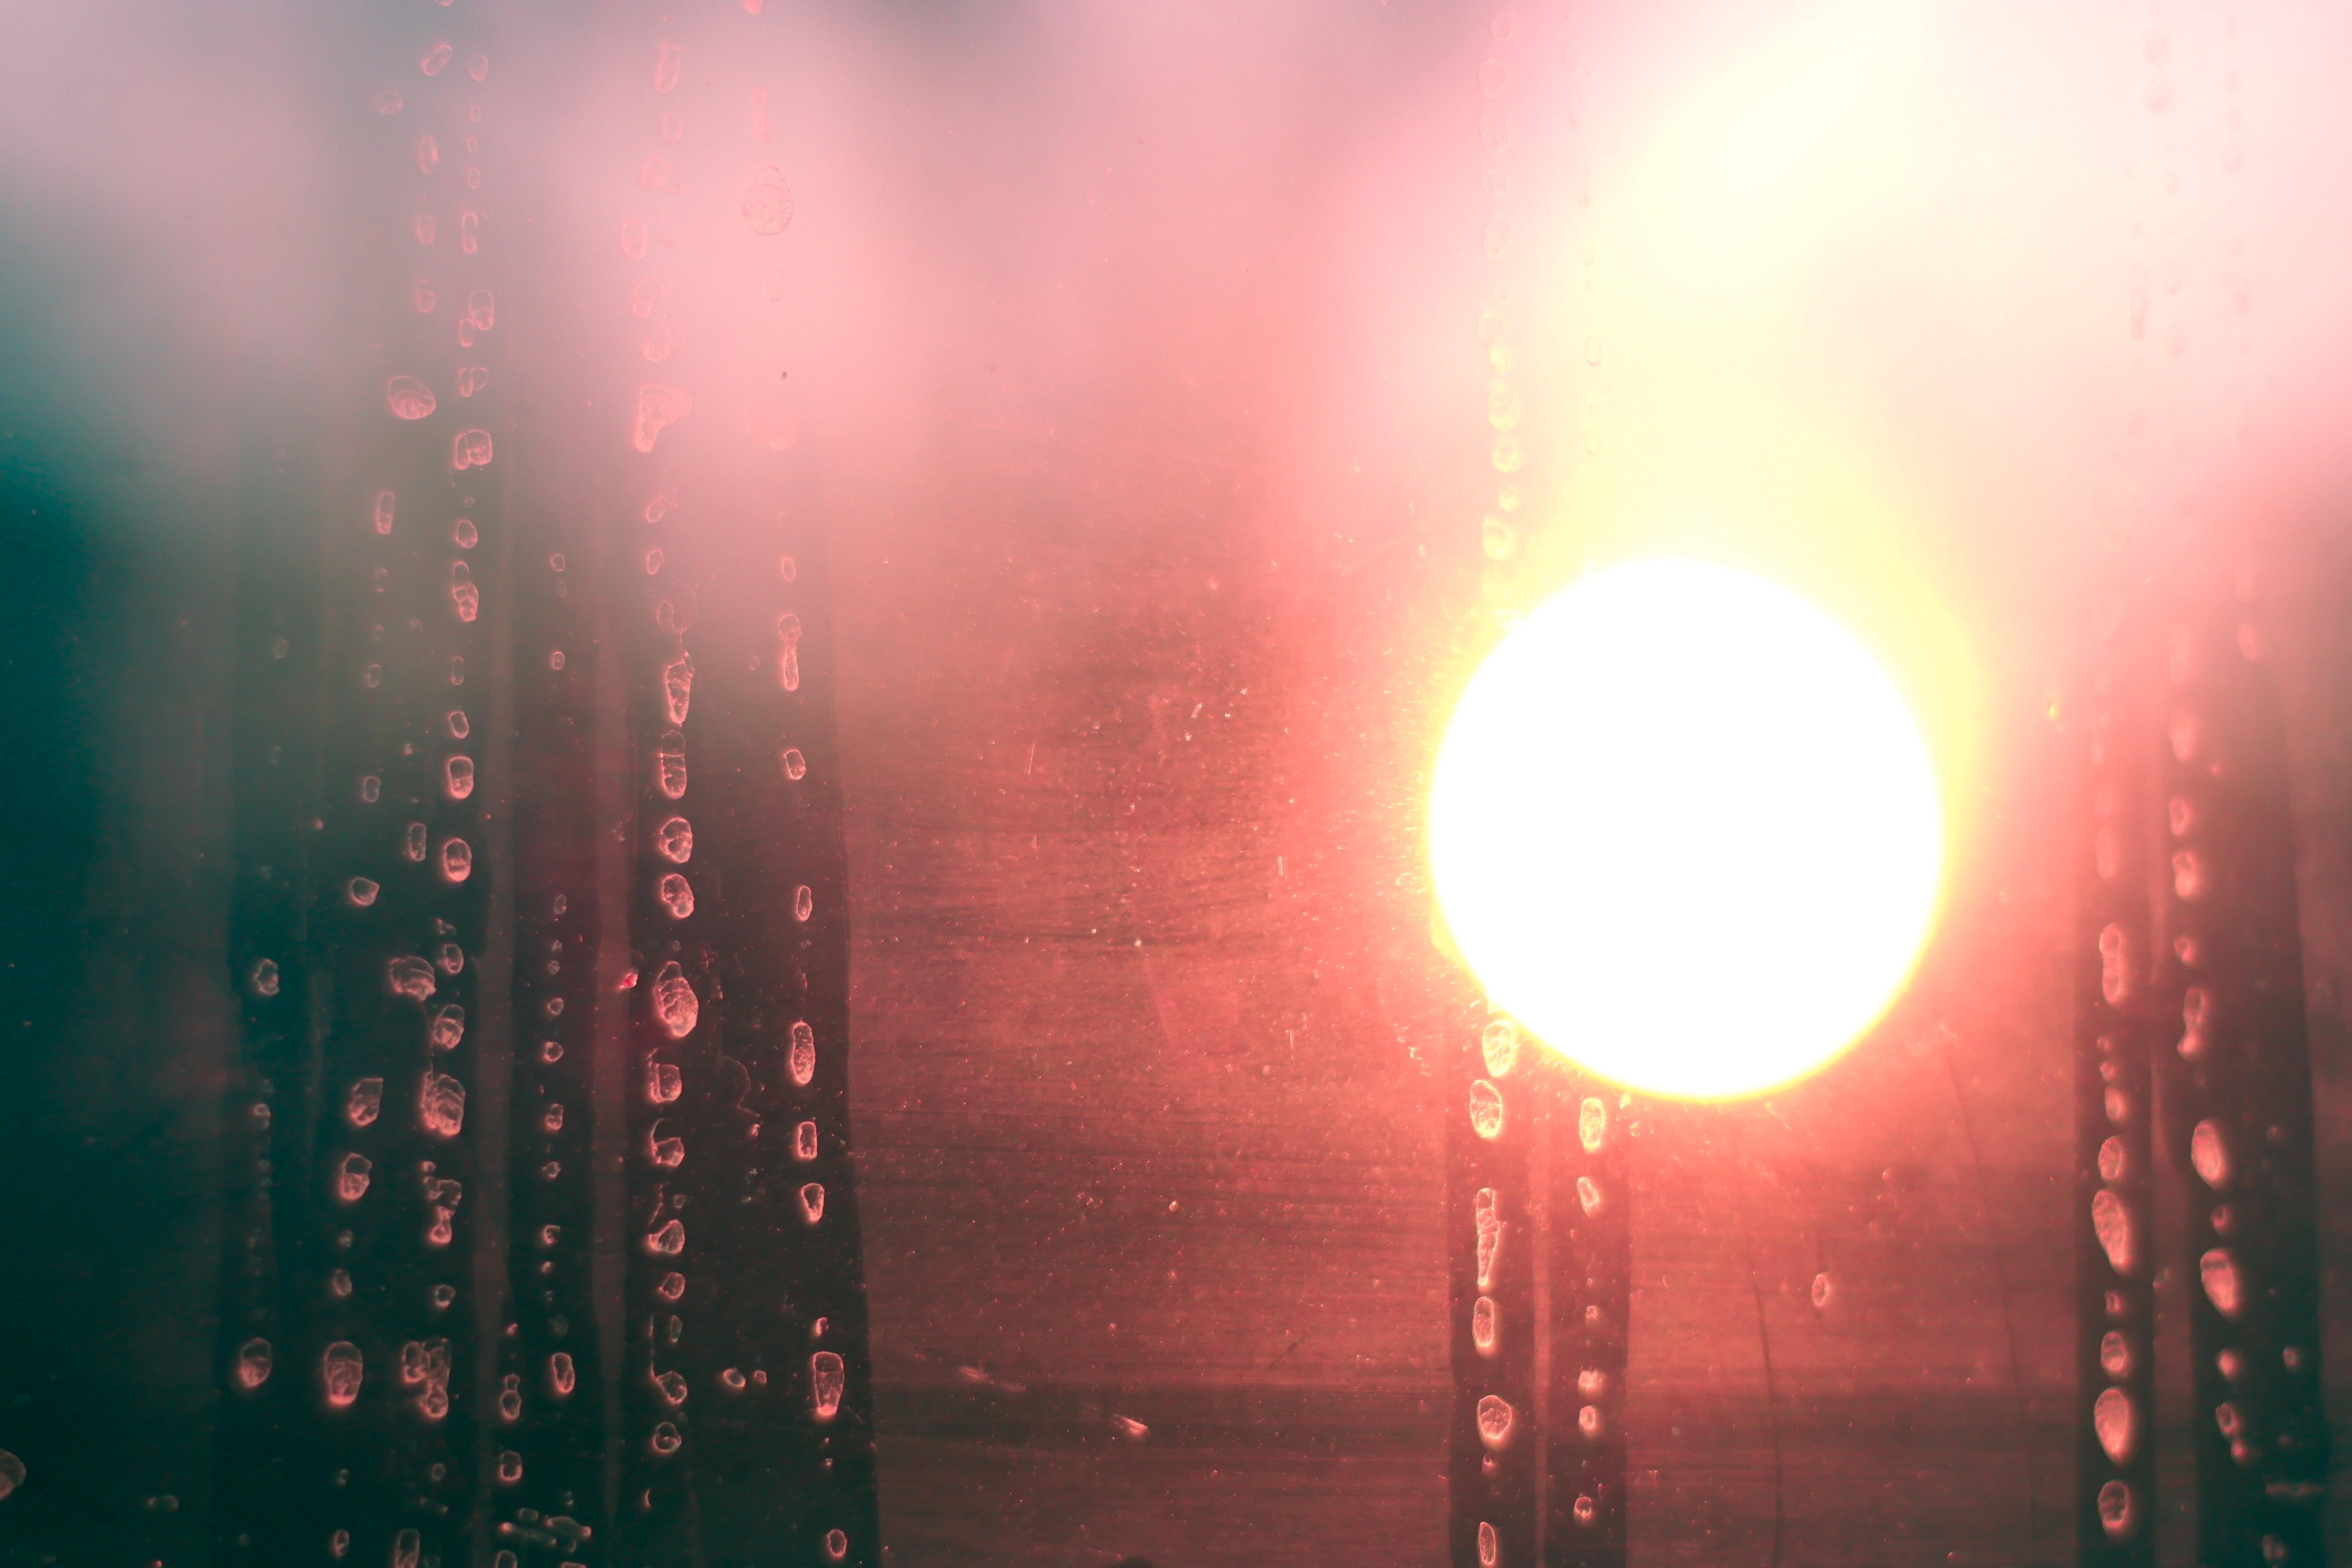
sky, red, water, green, light, sunlight, lens flare, atmospheric phenomenon, morning, sun, tree, atmosphere, cloud, evening, sunset, sunrise, photography, horizon, flare, city, plant, night